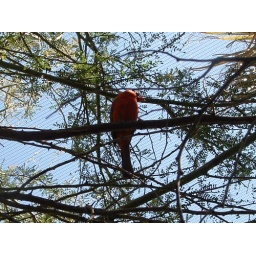
red bird in tree